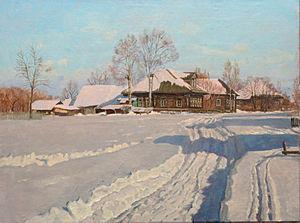
La représentation des paysages d'hiver dans l’art en Europe commence au XVᵉ siècle.